Tinga Nursery

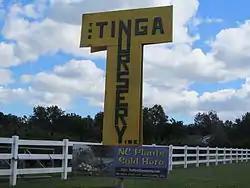
Tinga Nursery, September 2014

Tinga Nursery is a historic plant nursery and national historic district located near Wrightsboro, New Hanover County, North Carolina. It was established in 1906. Contributing resources include the Bungalow / American Craftsman style main house (1918), wash house and wood shed, employee's quarters, big barn, bulb barn and pump house, old office, new office, potting shed, garage, nursery lanes, field patterns, drainage ditches, cold frame, and pond.